San Pablo Dam Road

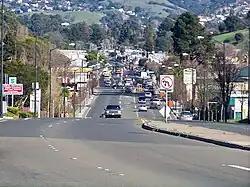
Eastbound San Pablo Dam Road in El Sobrante, California

San Pablo Dam Road is a major arterial road linking San Pablo and Orinda, California in the United States, which connects San Pablo Avenue and Interstate 80 with Highway 24, bypassing the Eastshore Freeway. It is also signed as Camino Pablo in Orinda.